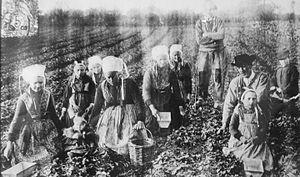
Plougastel
Plougastel-Daoulas est une ville du département du Finistère, dans la région Bretagne, en France. Ses habitants sont appelés les Plougastels et pour les femmes, on utilise le mot breton Plougastellenn.